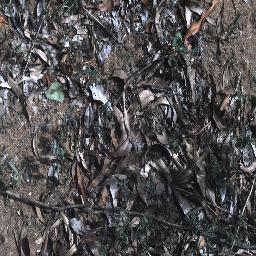
Label: negative